Thomas Struth

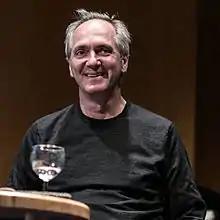
Struth in 2016

Thomas Struth (born 11 October 1954) is a German photographer who is best known for his "Museum Photographs" series, black and white photographs of the streets of Düsseldorf and New York taken in the 1970s, and his family photographs series. Struth lives and works between Berlin and New York.